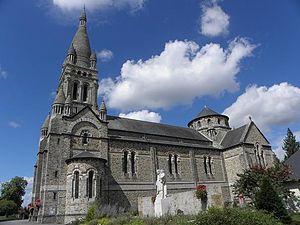
Église St-Étienne de Val-d'Izé (35)
L'église Saint-Étienne de style néo-roman et néo-byzantin située à Val-d'Izé, dans le département français d'Ille-et-Vilaine.
Val-d'Izé est une commune française située dans le département d'Ille-et-Vilaine en région Bretagne, peuplée de 2 590 habitants.
Notre-Dame-la-Grande est une église collégiale romane située à Poitiers. Caractéristique du style roman poitevin, sa façade sculptée est un chef-d'œuvre unanimement reconnu de l'art religieux de cette période. Les parois de l'intérieur sont peintes.
Cet article recense les bâtiments protégés au titre des monuments historiques d’Ille-et-Vilaine, en France.